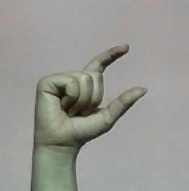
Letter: dal